Johann Baptist Metz

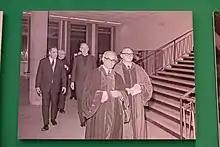
Metz and Rahner

A student of Karl Rahner, Metz broke with Rahner's transcendental theology in a turn to a theology rooted in praxis. Metz was at the centre of a school of political theology that strongly influenced liberation theology. He is regarded as one of the most influential post–Vatican II German theologians. His thought turned around fundamental attention to the suffering of others. Key topics of his theology were memory, solidarity, and narrative. Works in English include: "The Emergent Church", "Faith in History and Society", "Poverty of Spirit", and "Hope Against Hope". Collected articles can be found in "A Passion for God: The Mystical-Political Dimension of Christianity", translated by Matthew Ashley and in John K. Downey, ed., "Love's Strategy: The Political Theology of Johann Baptist Metz".